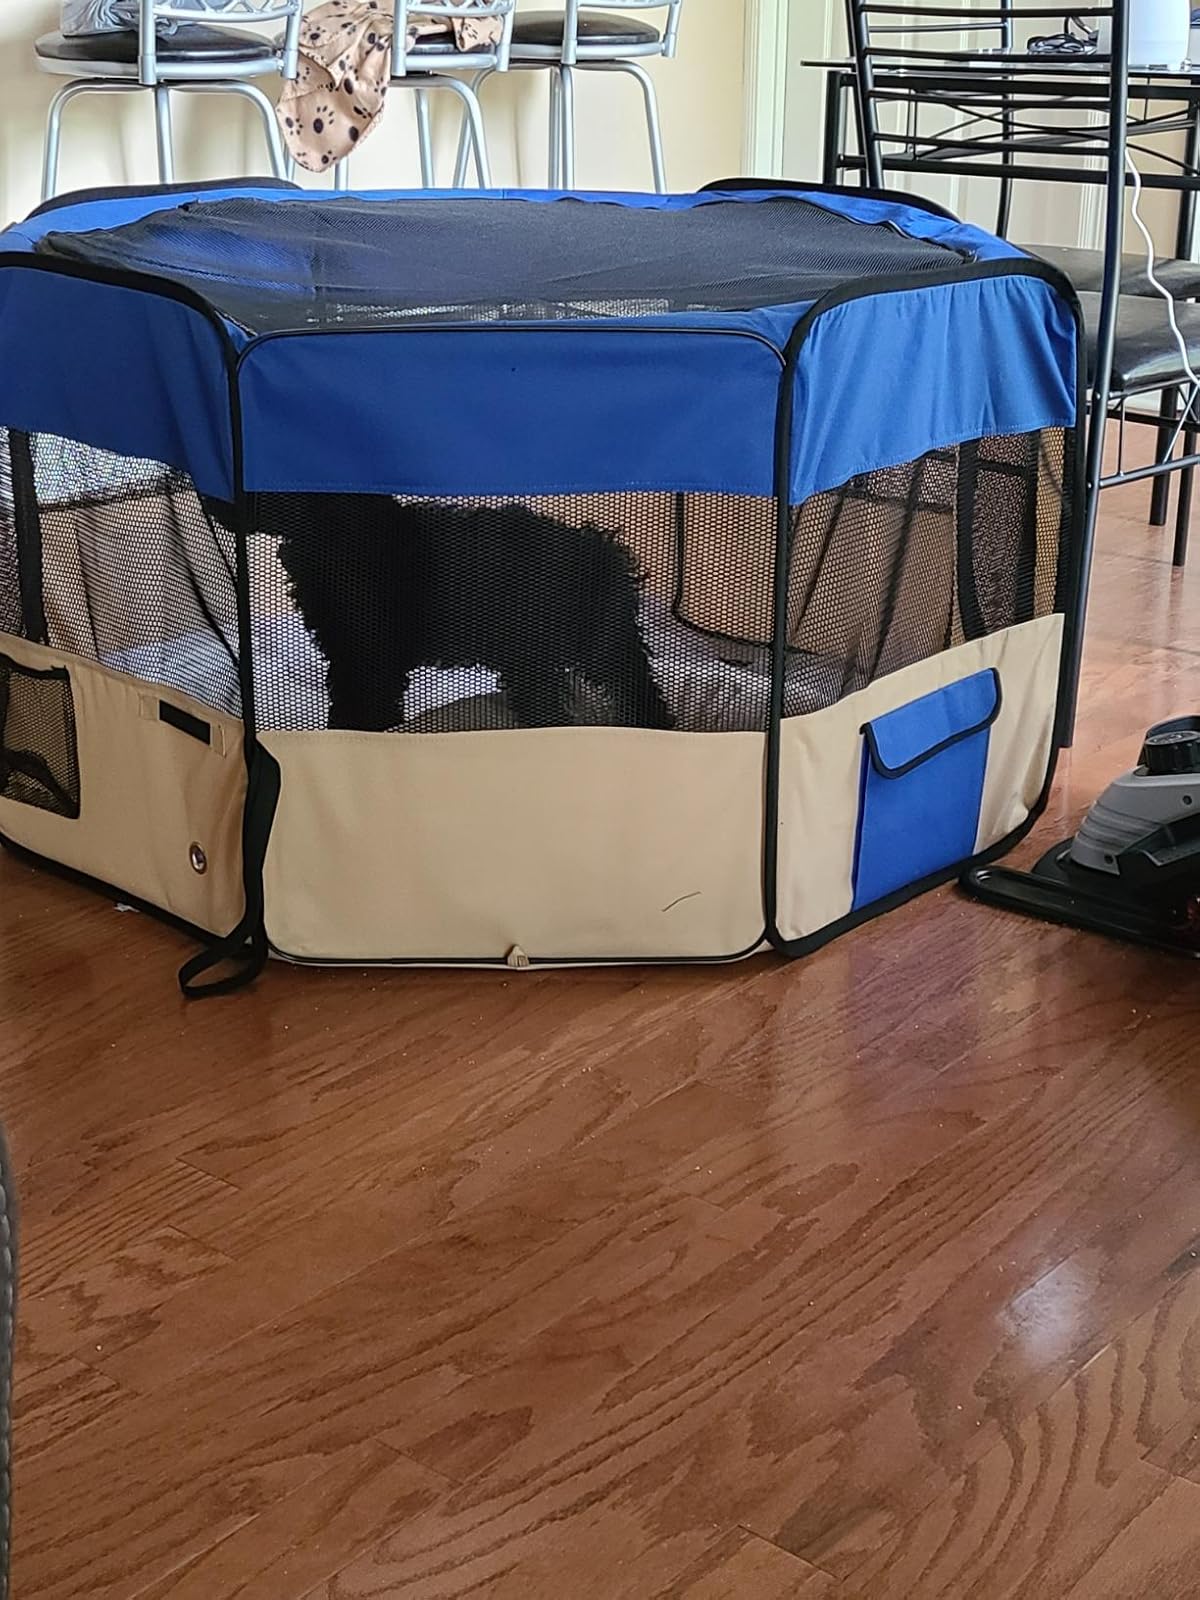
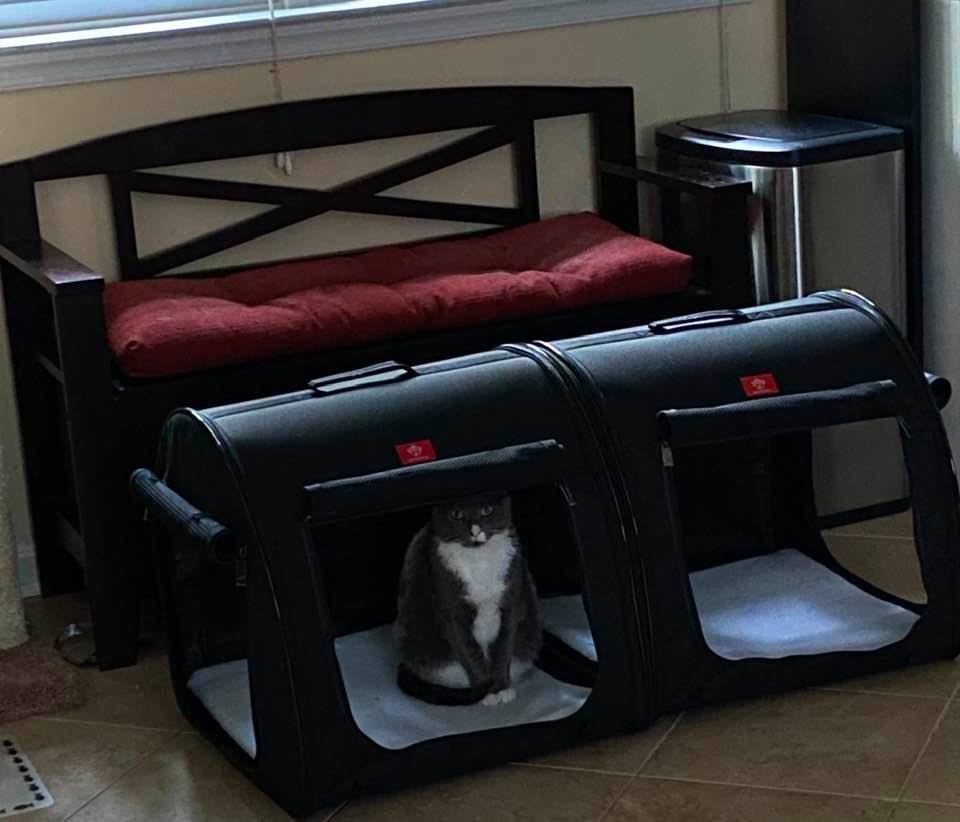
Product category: items_kennel
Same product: no